A Kid from Tibet

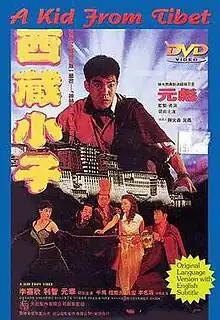
US DVD cover

A Kid from Tibet is a 1991 Hong Kong martial arts action film starring and directed by Yuen Biao, who also produced. The film was written by Barry Wong, Sam Chi-leung, and Chan Kam-cheong. The film features two more former members of the Seven Little Fortunes: Yuen Wah as an evil sorcerer and a cameo appearance from Jackie Chan. "A Kid From Tibet" is Yuen's only credit as director. It was filmed in Taiwan, Hong Kong and partly on location in Tibet.